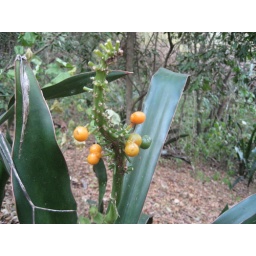
Sansevieria pedicellata with fruits in evergreen mountain forest on Mount Muruwere, Mozambique. 1000 m.a.s.